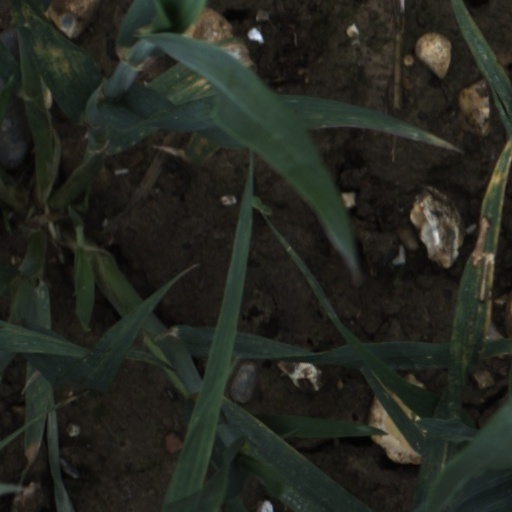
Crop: wheat